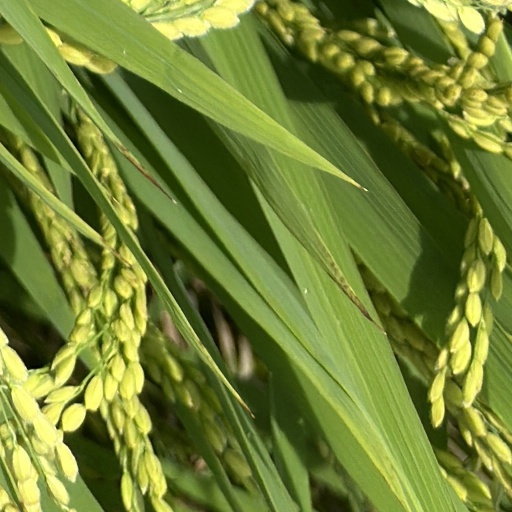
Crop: rice